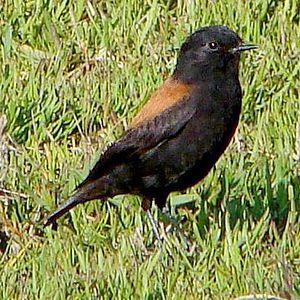
La province de Río Negro est une province de l'Argentine. Elle est située au sud du pays, en Patagonie. Elle est bordée au nord par la province de La Pampa, à l'est par celle de Buenos Aires, au sud par le Chubut et à l'ouest par le Neuquén et, séparée par la cordillère des Andes, par la République du Chili.
Lessonia est un genre d'oiseaux de la famille des Tyrannidae.
La Lessonie noire est une espèce de passereau de la famille des Tyrannidae.